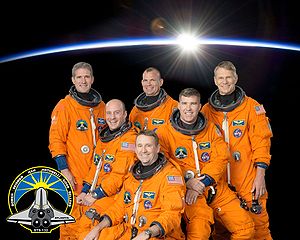
STS-132
STS-132 var rumfærgen Atlantis' 32. og næstsidste rummission, den blev opsendt fredag d. 14. maj 2010 klokken 20:20 dansk sommertid. Atlantis blev sammenkoblet med den Internationale Rumstations Harmony-modul søndag d. 16. maj klokken 16:28. Det var 11. gang at Atlantis blev koblet til ISS. Derudover har Atlantis været koblet til den tidligere russiske rumstation Mir syv gange.